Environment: real
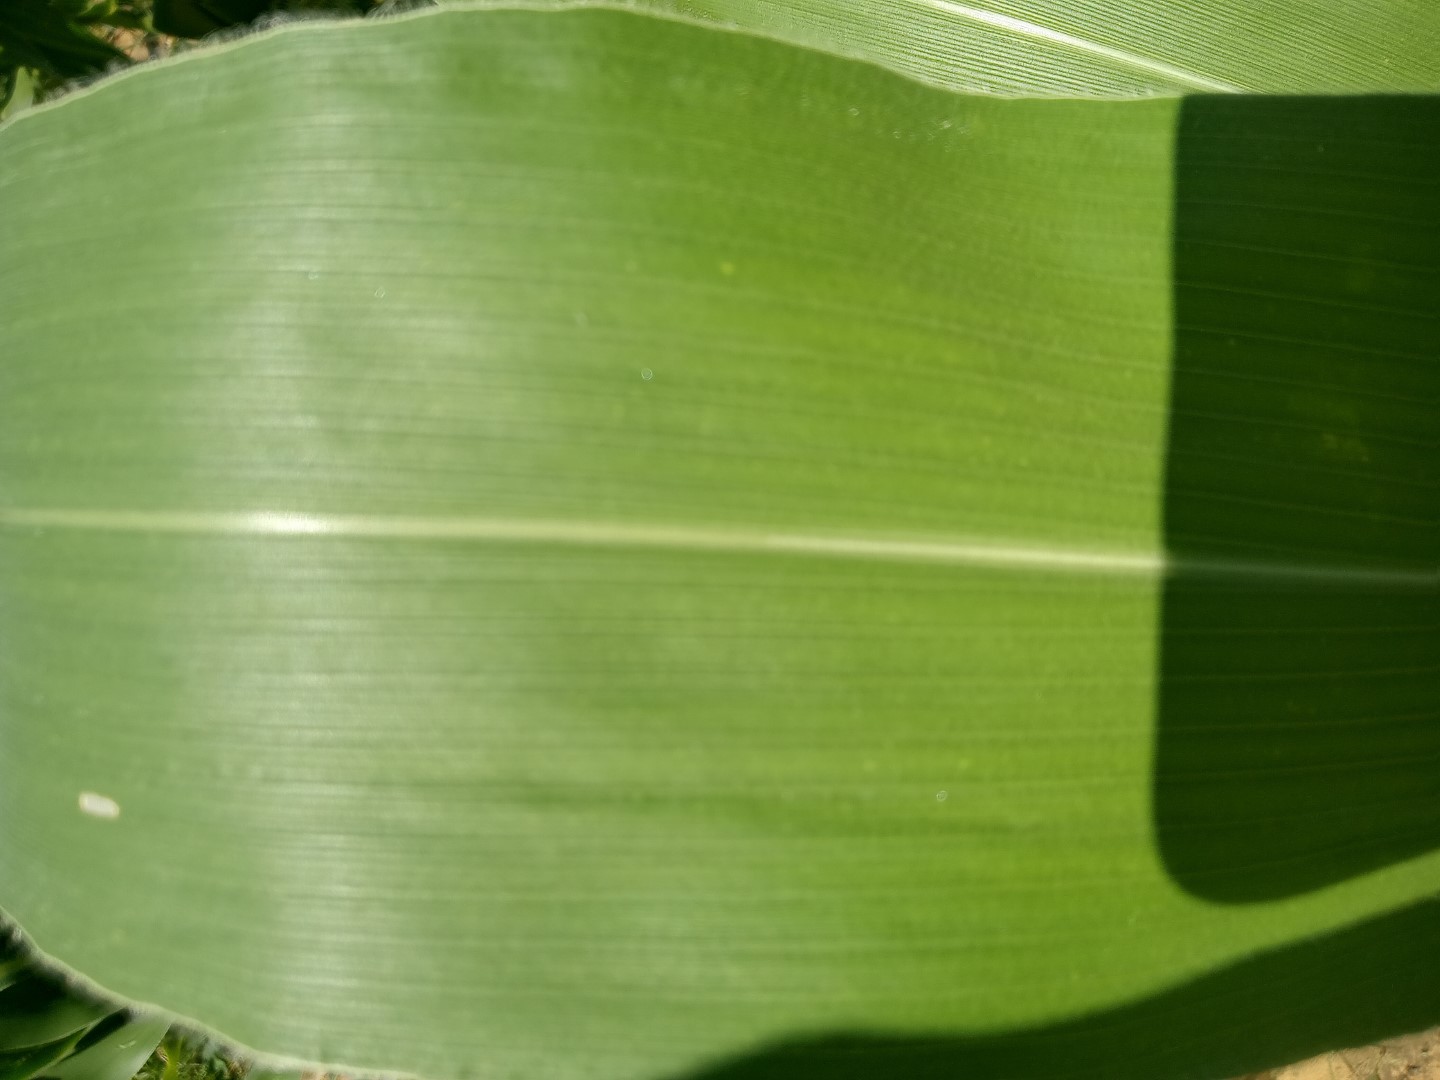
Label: healthy